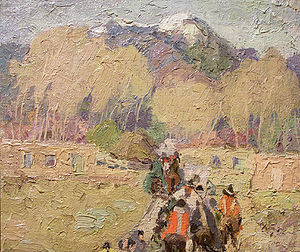
Impasto
Taos Mountain, Trail Home af Cordelia Wilson (ca. 1920). Landskabsmaleri fra starten af det 20. århundrede, udført med vid brug af impasto.
Impasto er italiensk for dejagtigt og beskriver en maleteknik, hvor malingen ikke fortyndes, men smøres tykt på underlaget. Spor efter påføringen bliver stående som reliefagtige mærker, som bliver stående i størknet form på det færdige maleri. Mange kunstnere bruger en paletkniv eller malekniv i stedet for pensel.